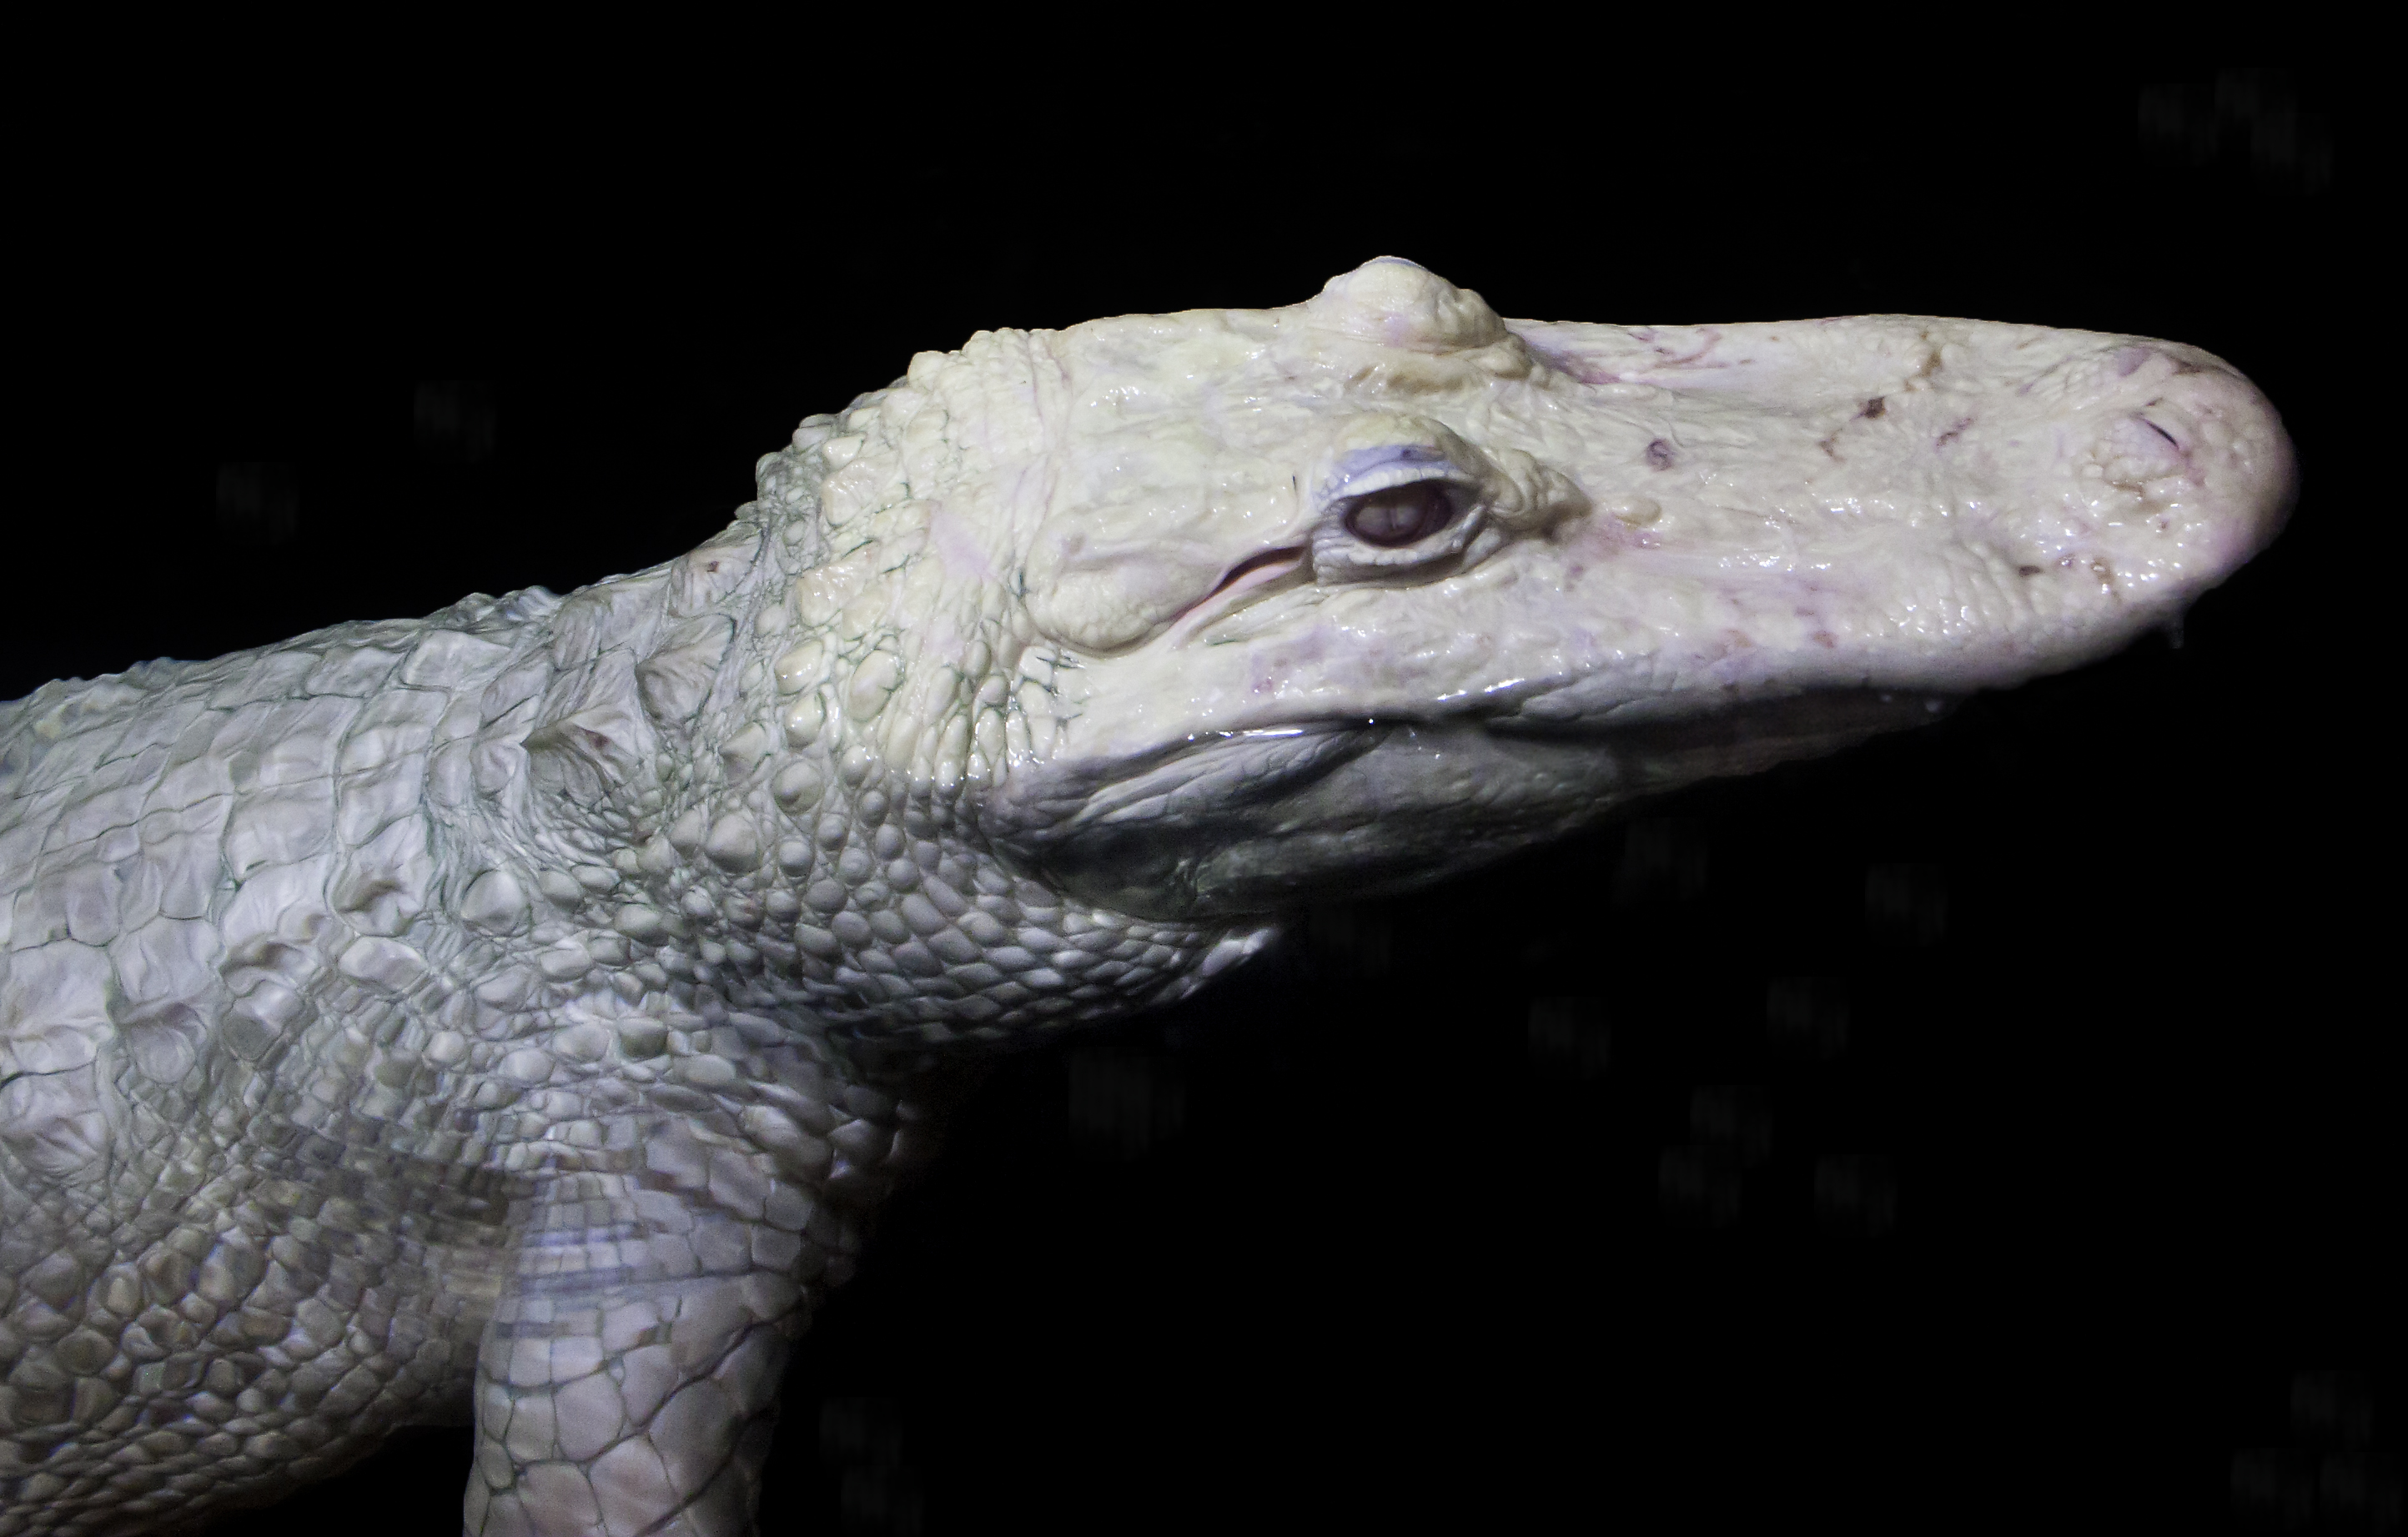
white, animal, reptile, fauna, alligator, aquarium, vertebrate, creepy, msh0313, albino, albinoalligator, msh03136, velociraptor